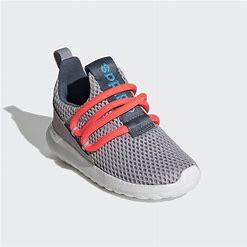
Brand: Adidas
Model: Lite Racer